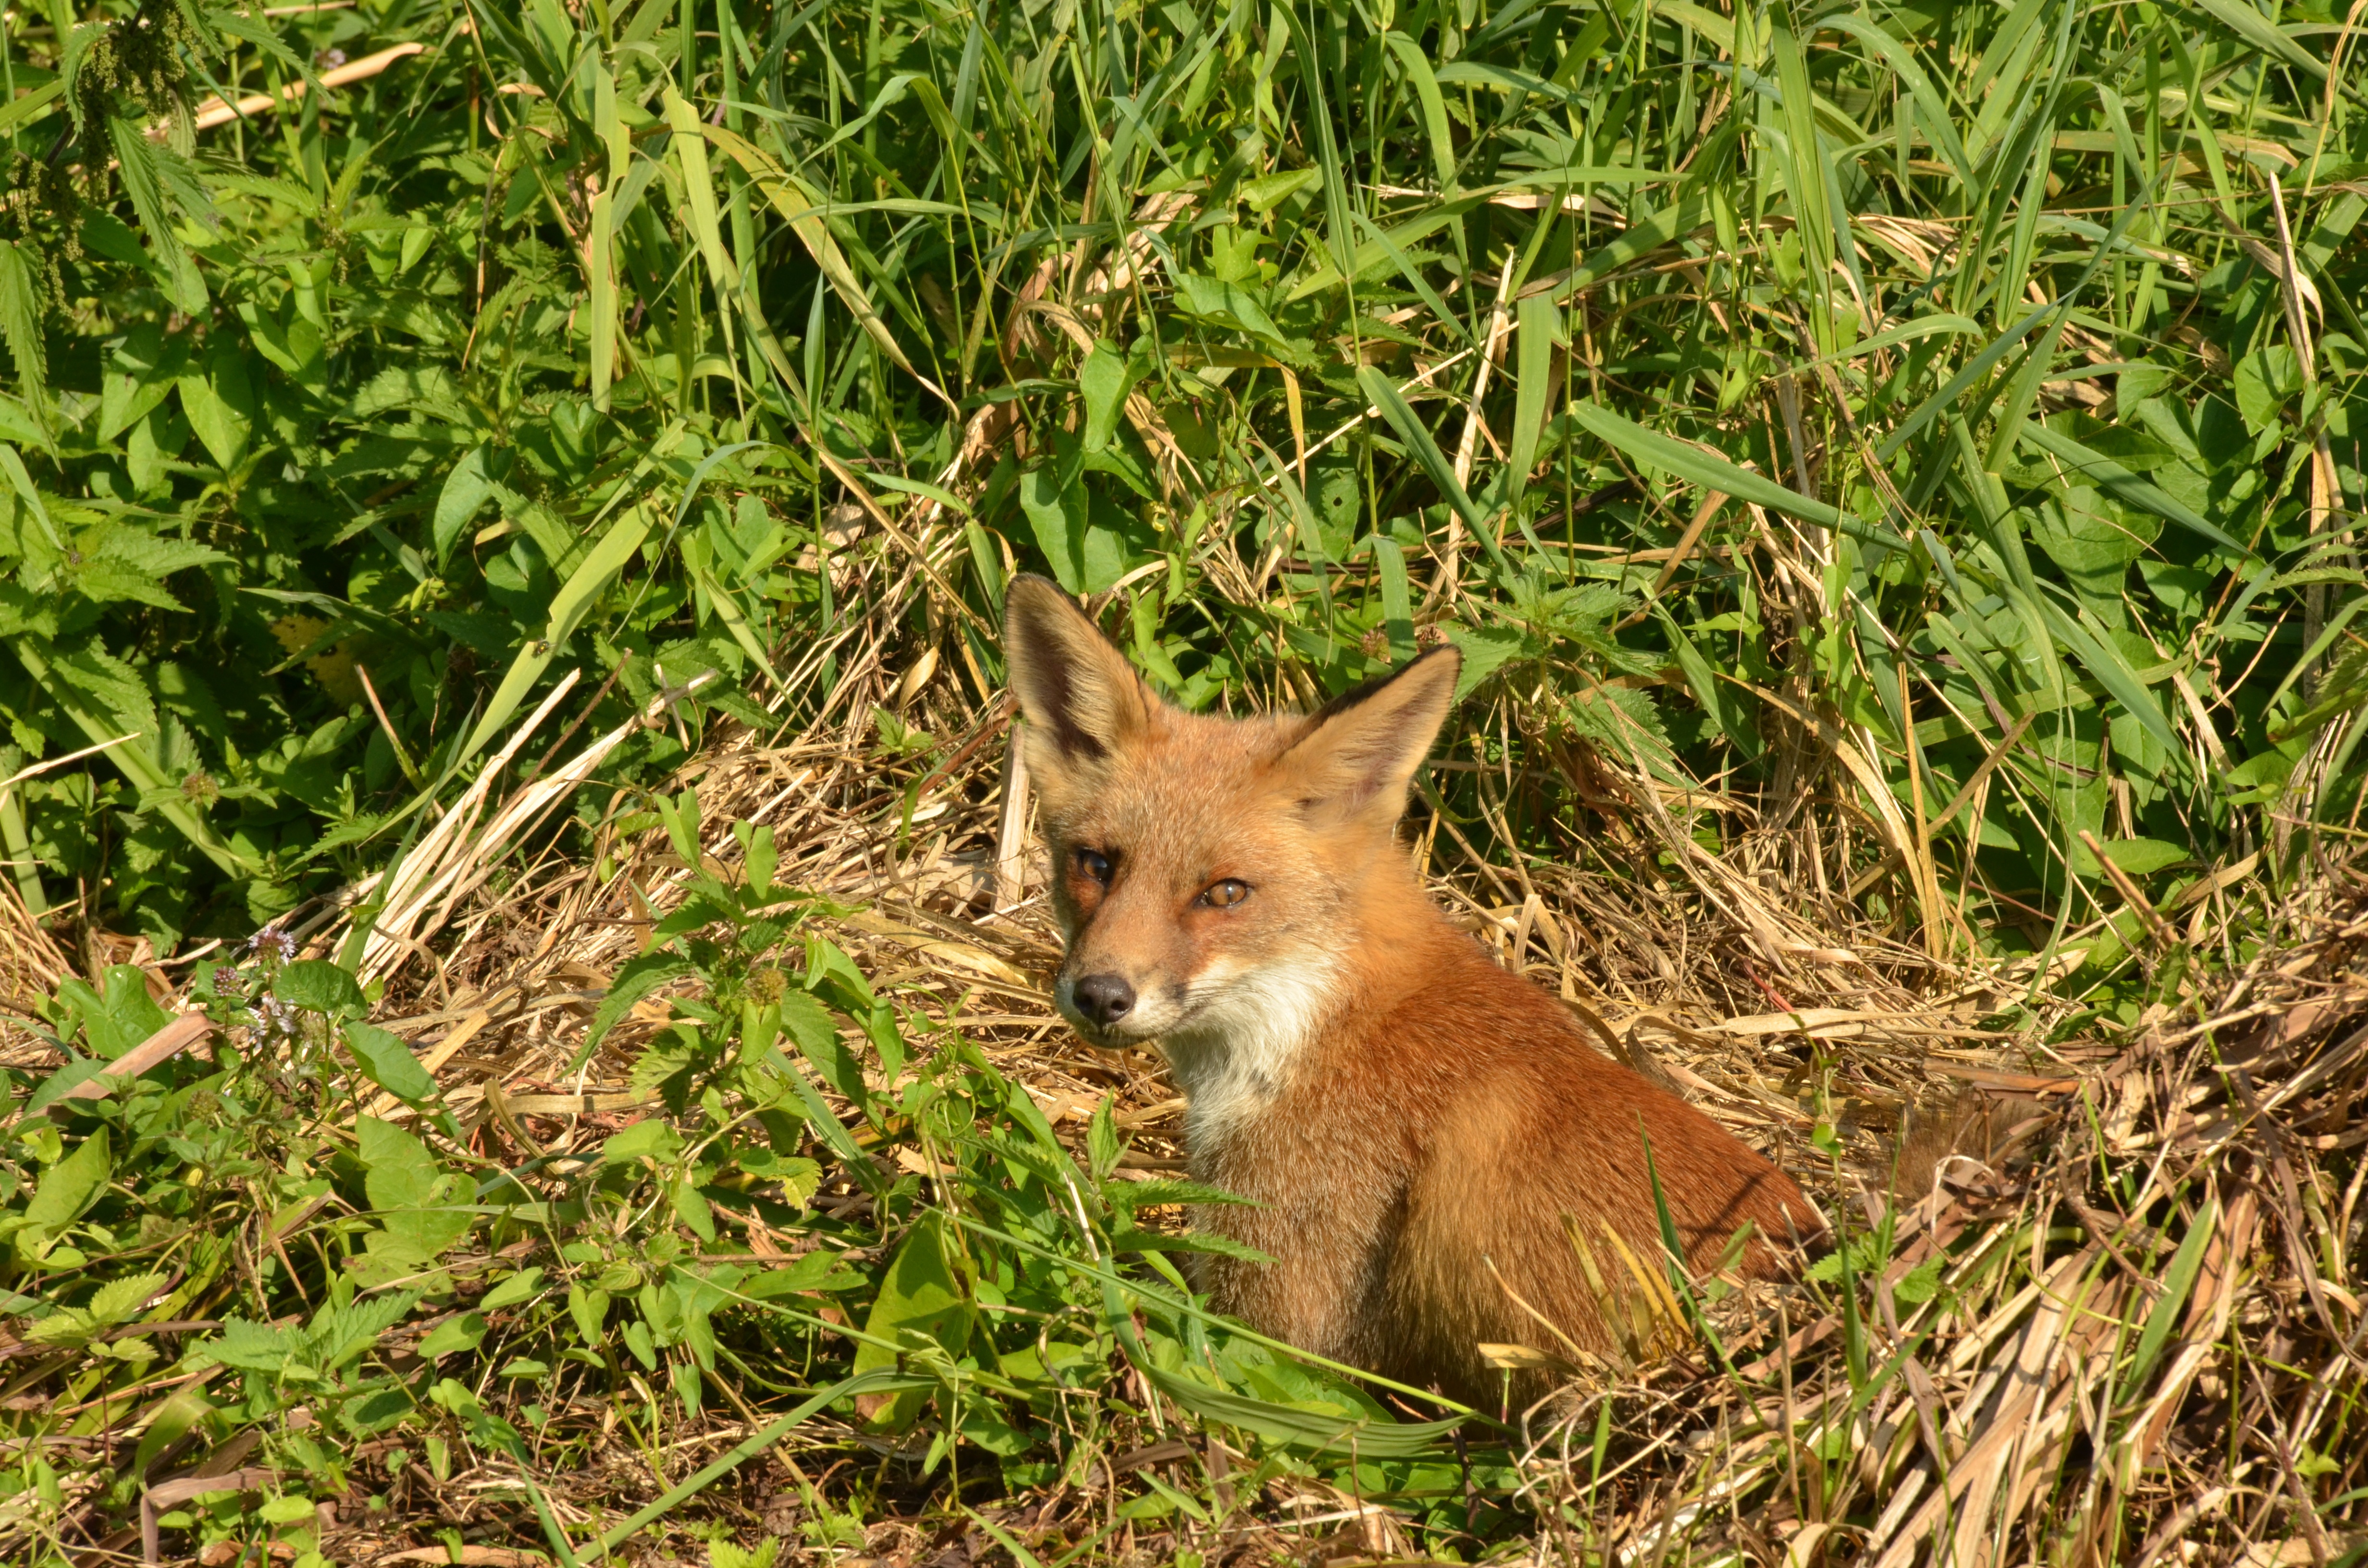
grass, meadow, prairie, wildlife, wild, mammal, fox, predator, fauna, rabbit, hare, netherlands, vertebrate, white tailed deer, naardermeer, rabits and hares